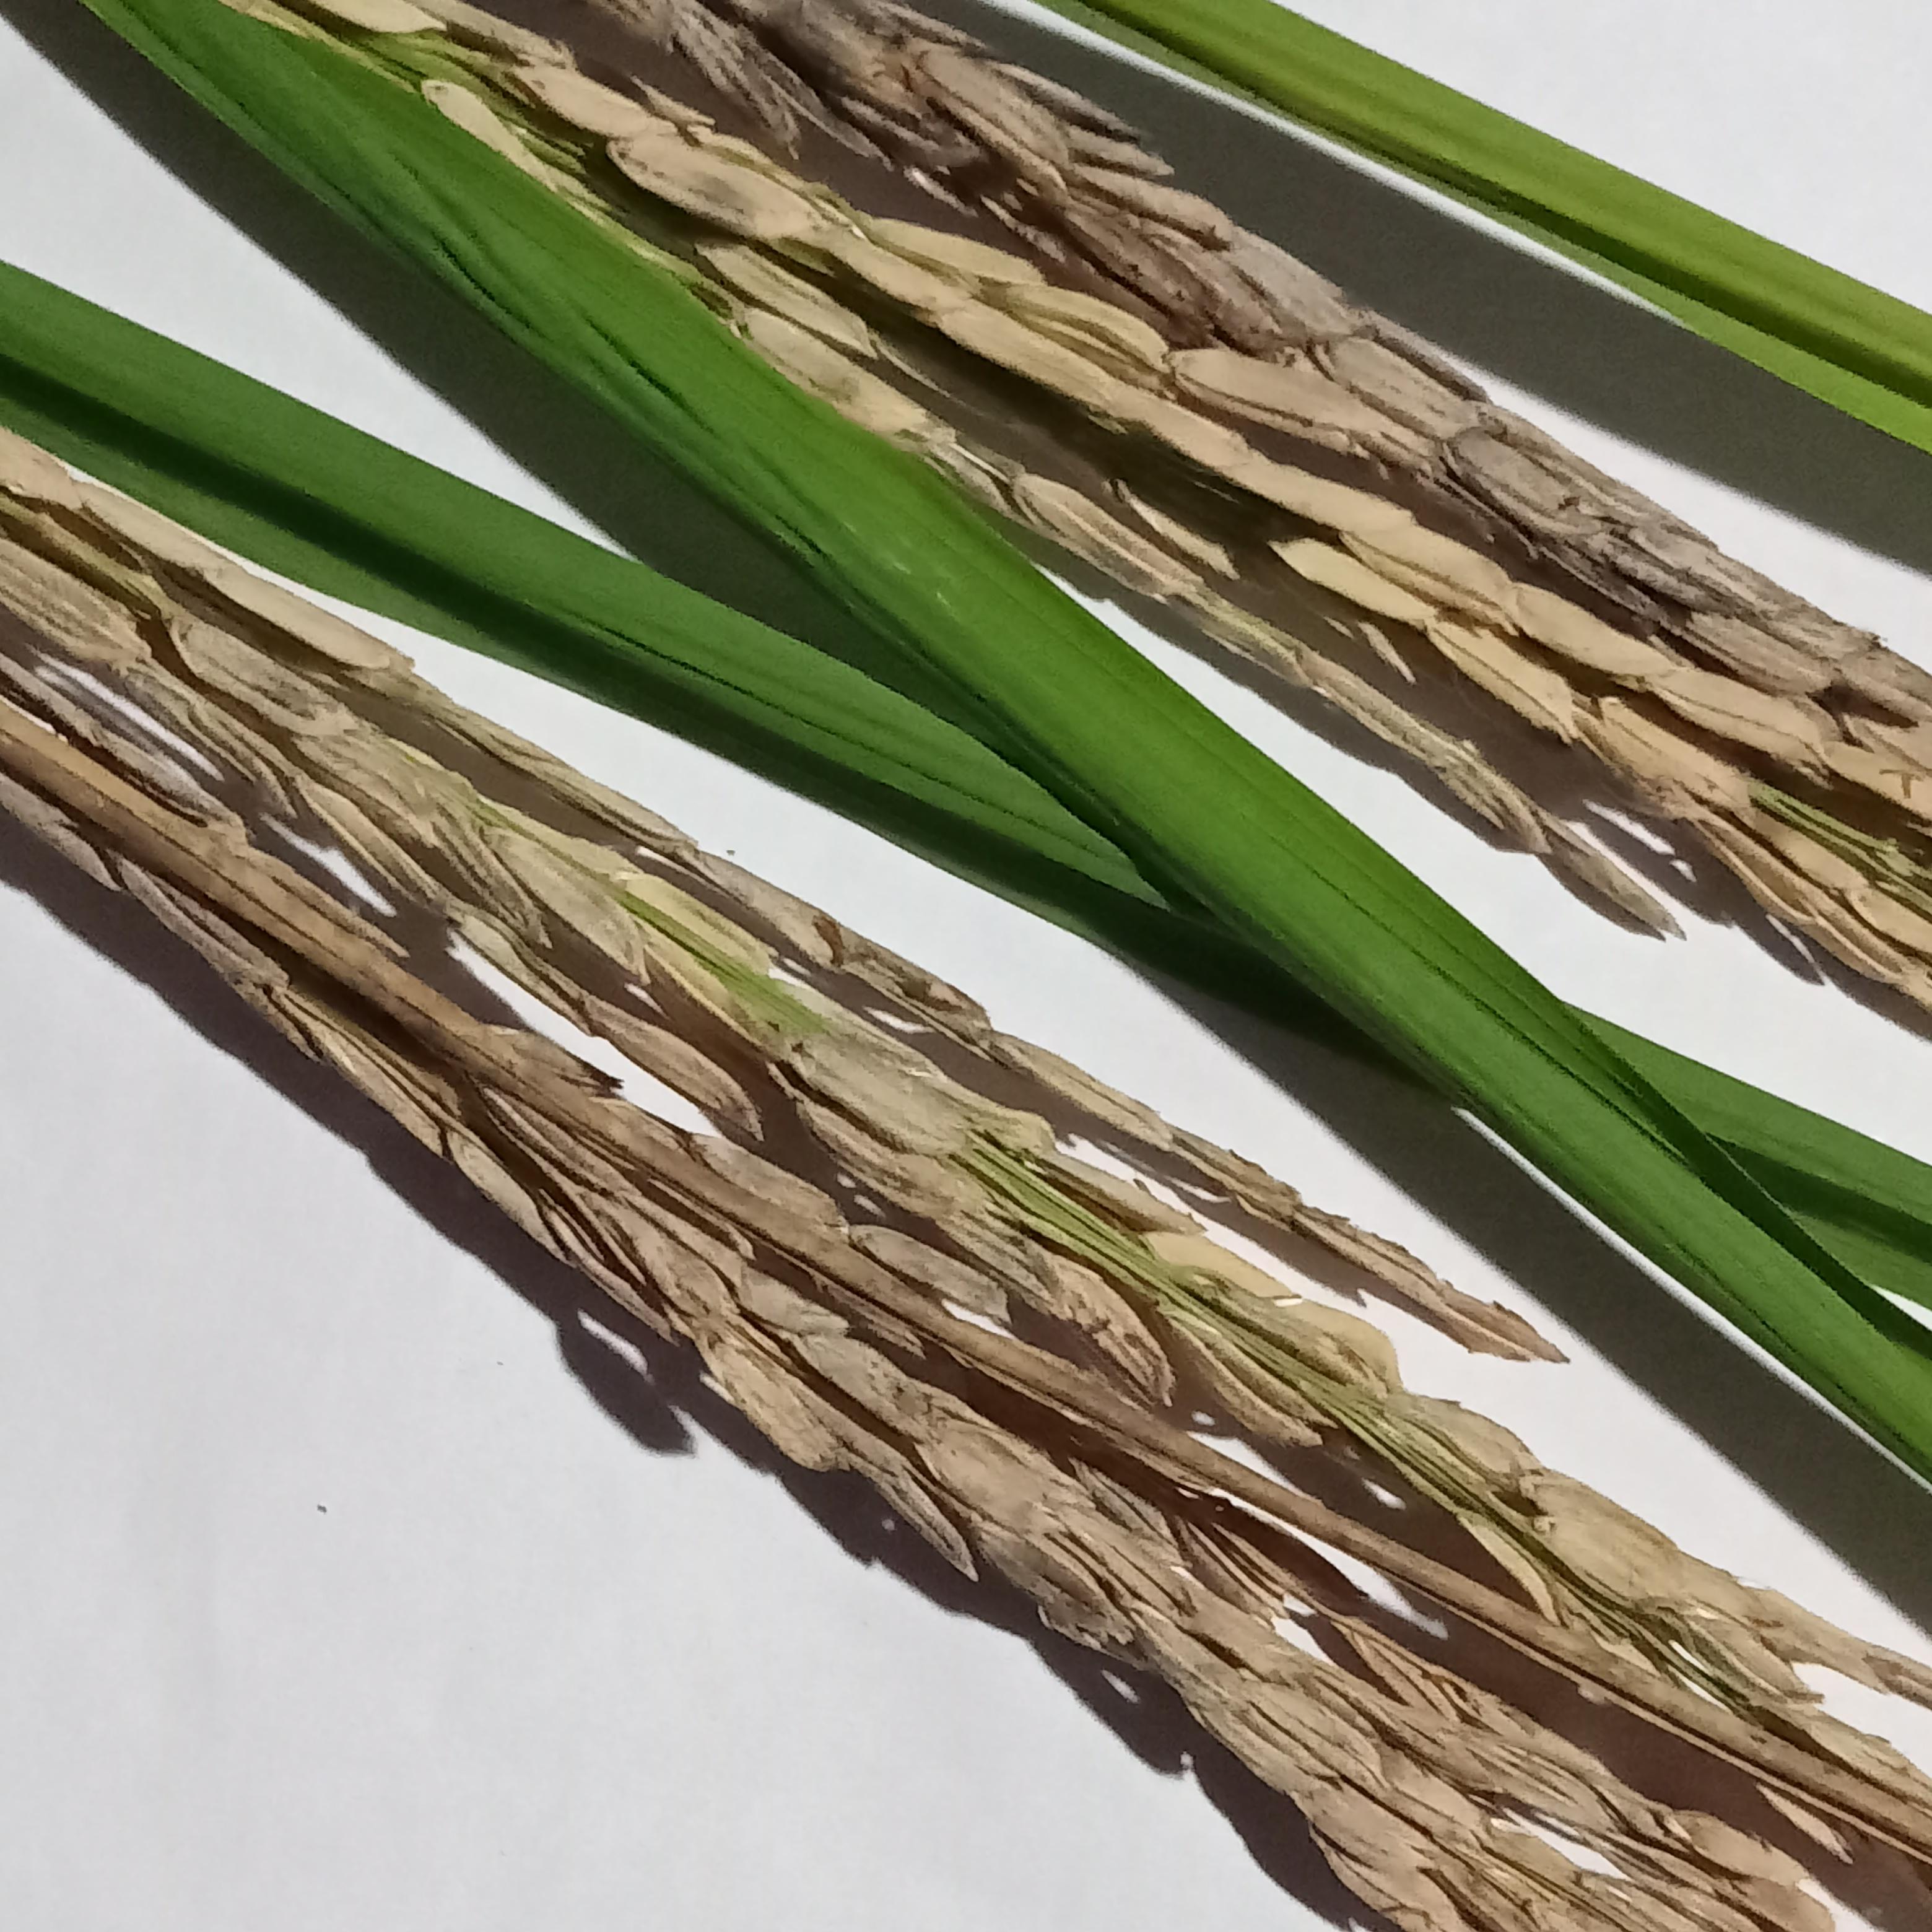
Label: Rice___Neck_Blast